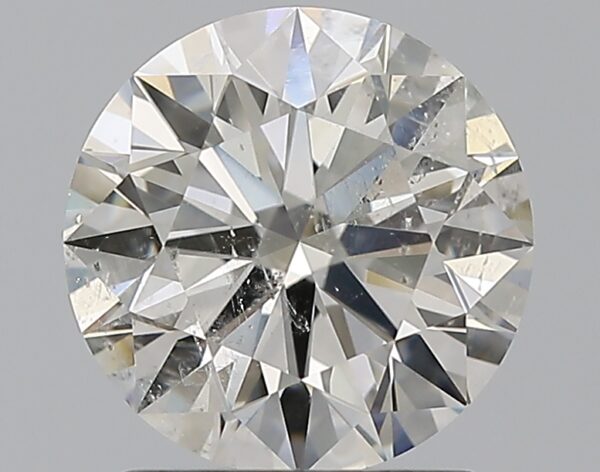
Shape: round
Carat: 1.5
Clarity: SI2
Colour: I
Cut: EX
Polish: EX
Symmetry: EX
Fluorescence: N
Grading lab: GIA
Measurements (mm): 7.29 x 7.32 x 4.51